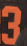
Number: 3